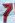
Number: 7